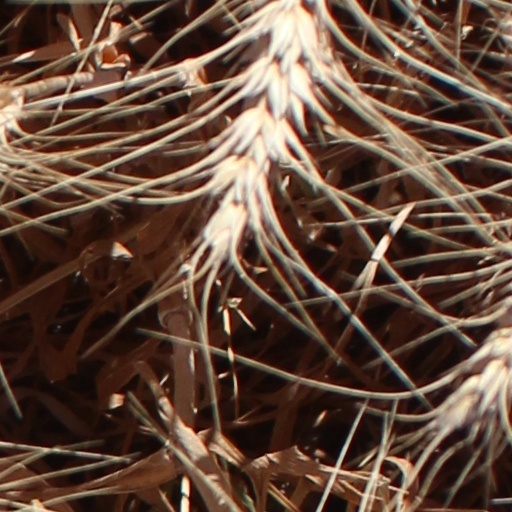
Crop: wheat